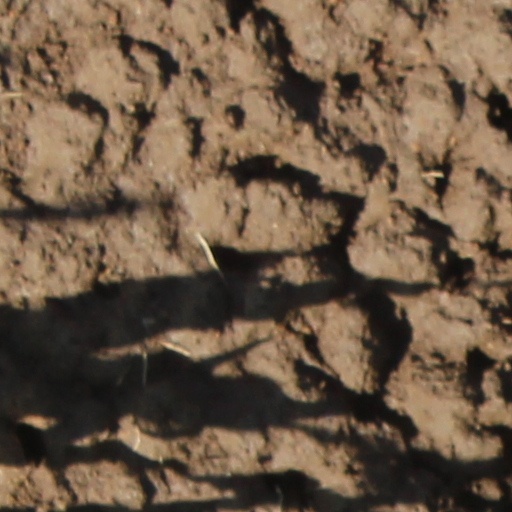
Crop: wheat